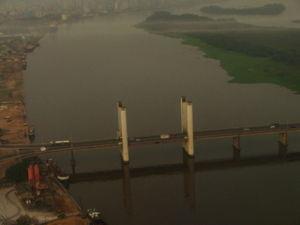
Arquipélago est un quartier de la ville de Porto Alegre, capitale de l'État du Rio Grande do Sul.